Rostock Heath

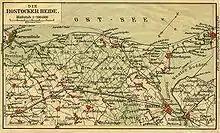
1912 map of Rostock Heath

The wood and heathland region northeast of the city of Rostock is the "Northeast Heath of Mecklenburg" ("Nordöstliche Heide Mecklenburgs"). This includes the Rostock Heath as well as the "Gelbensande Forest", the forest of "Alte Heide" and part of the Ribnitz Forest. The wooded region is the remnant of an ancient forest that once stretched from the Netherlands to Pomerania.